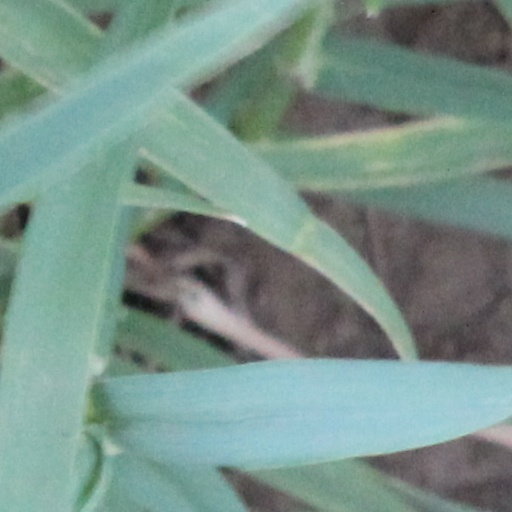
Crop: wheat